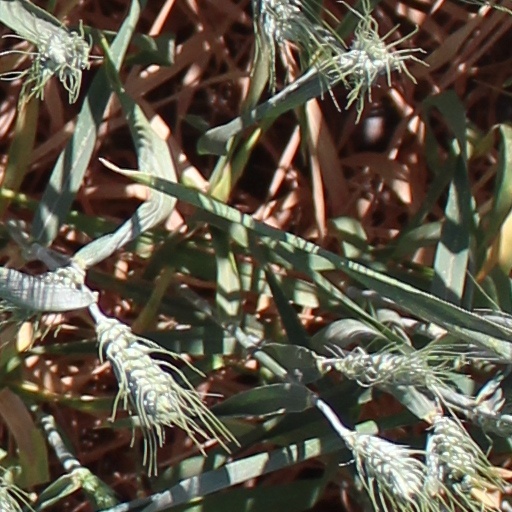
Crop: wheat